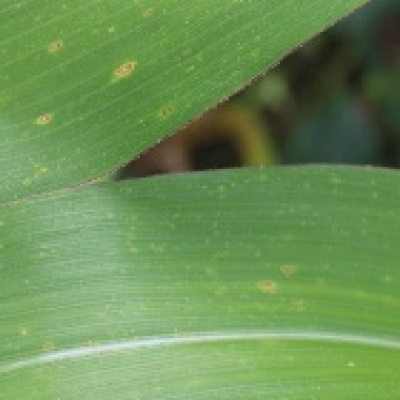
Label: Corn_(Maize)___Leaf_Spot